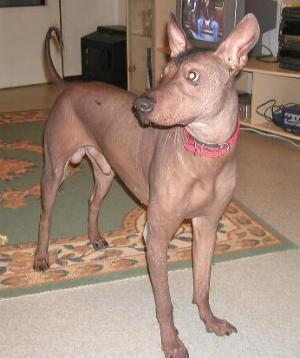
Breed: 220-n000069-Mexican_hairless